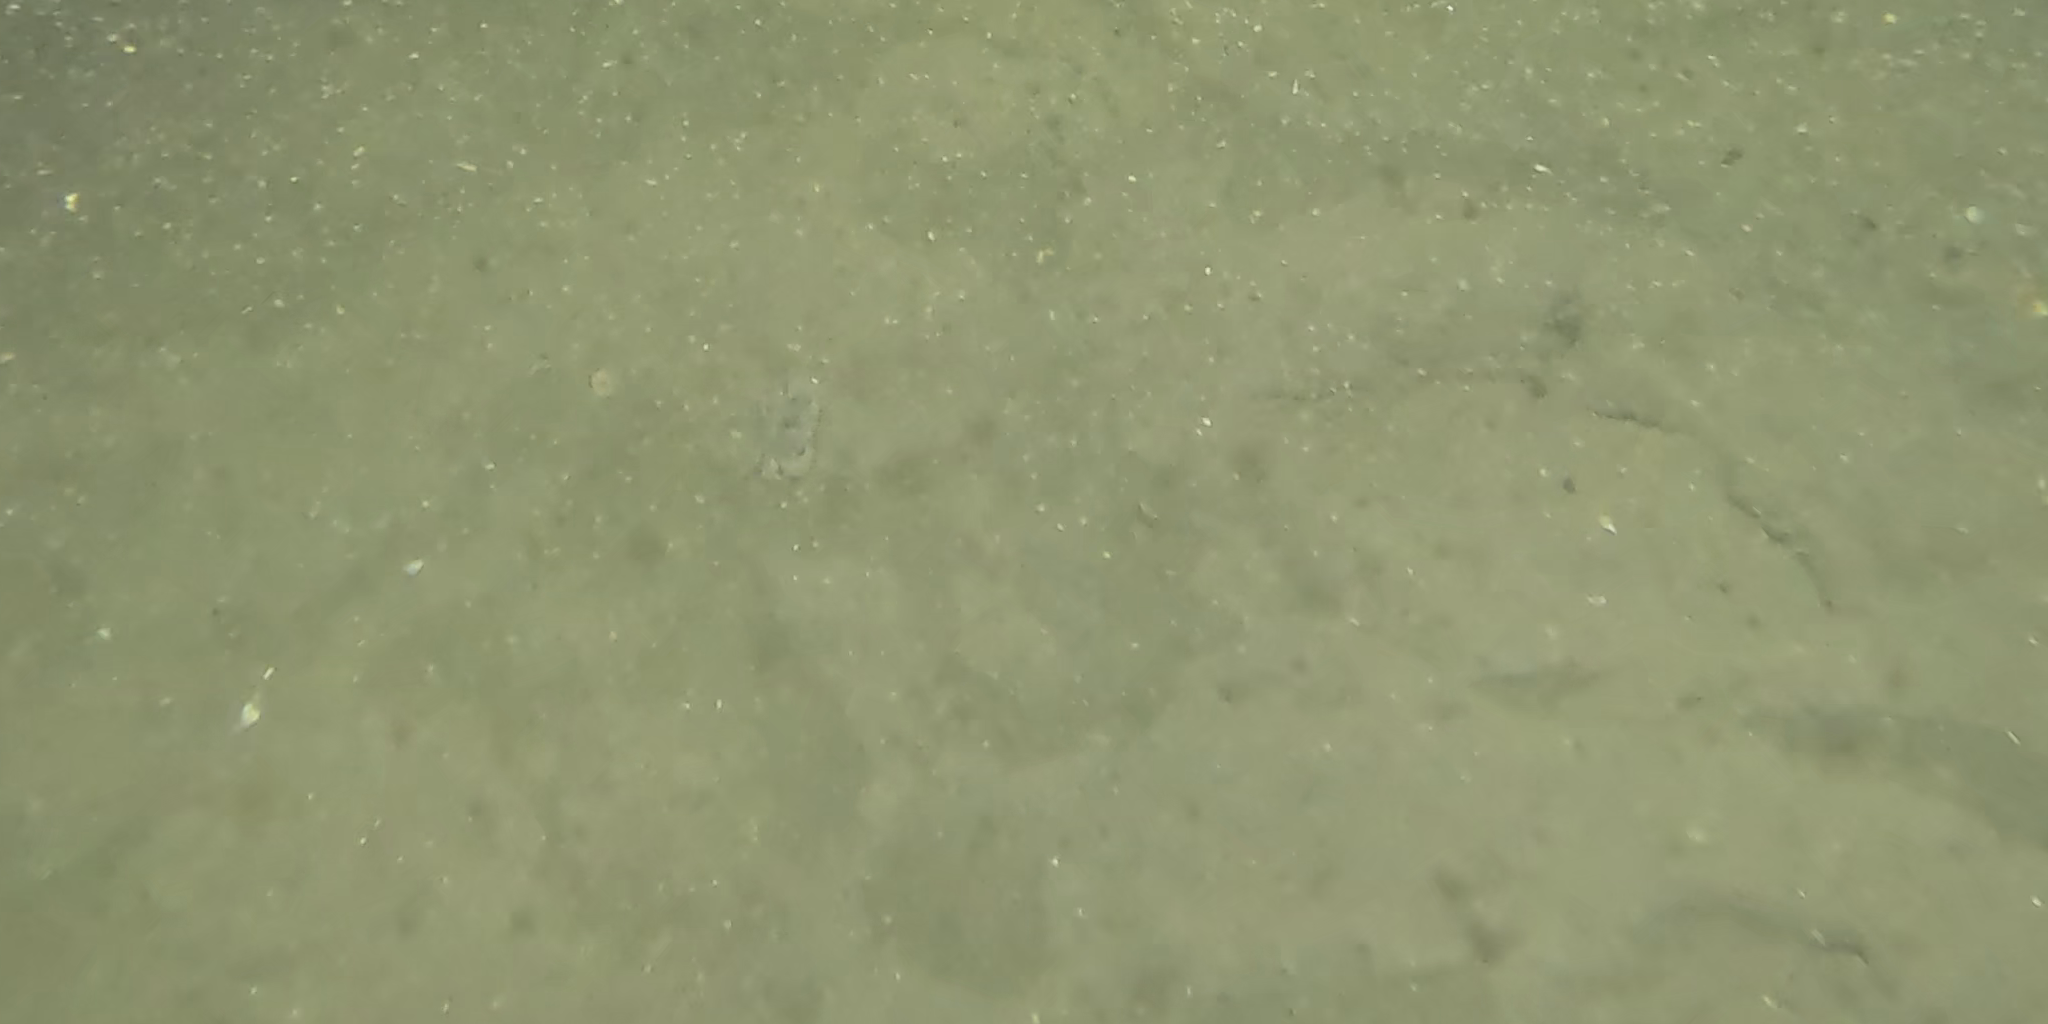
Seabed habitat: sand